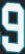
Number: 9